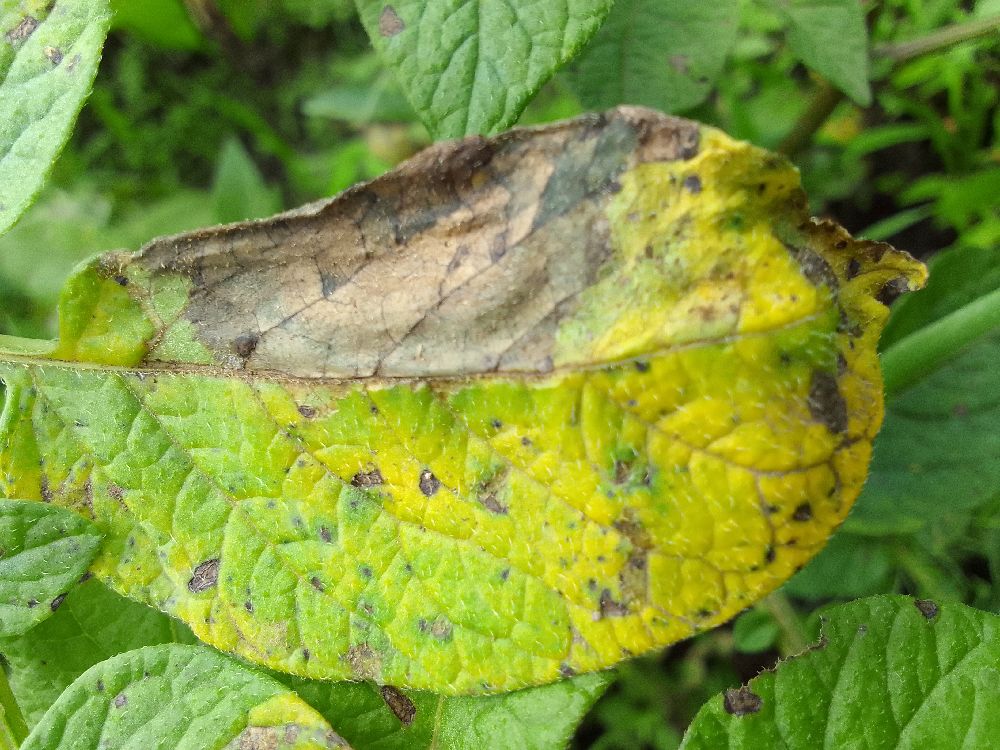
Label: Late blight